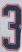
Number: 3